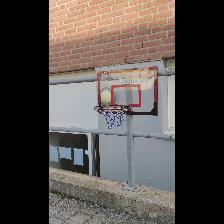
Label: NonHuman